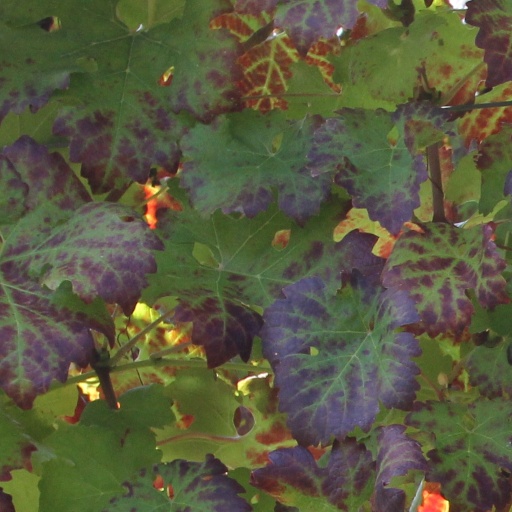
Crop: grape